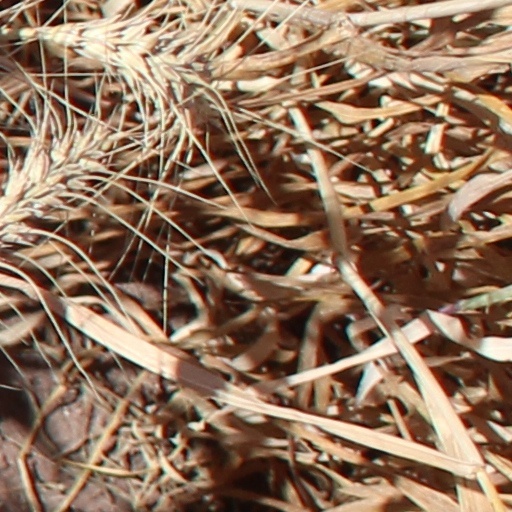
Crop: wheat